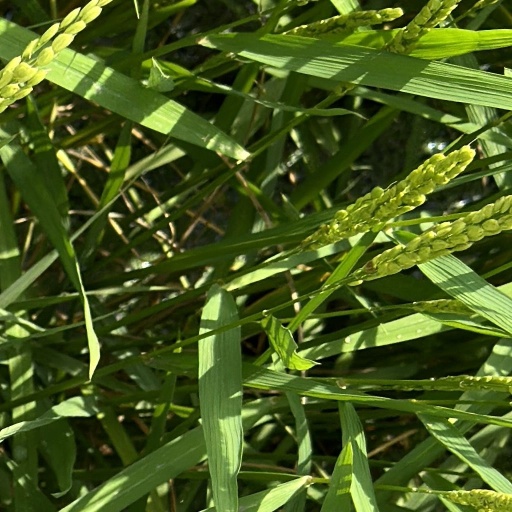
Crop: rice